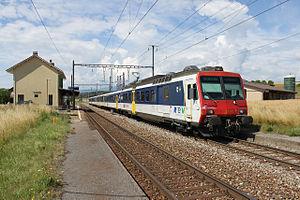
Arnex-sur-Orbe est une commune suisse du canton de Vaud, située dans le district du Jura-Nord vaudois.